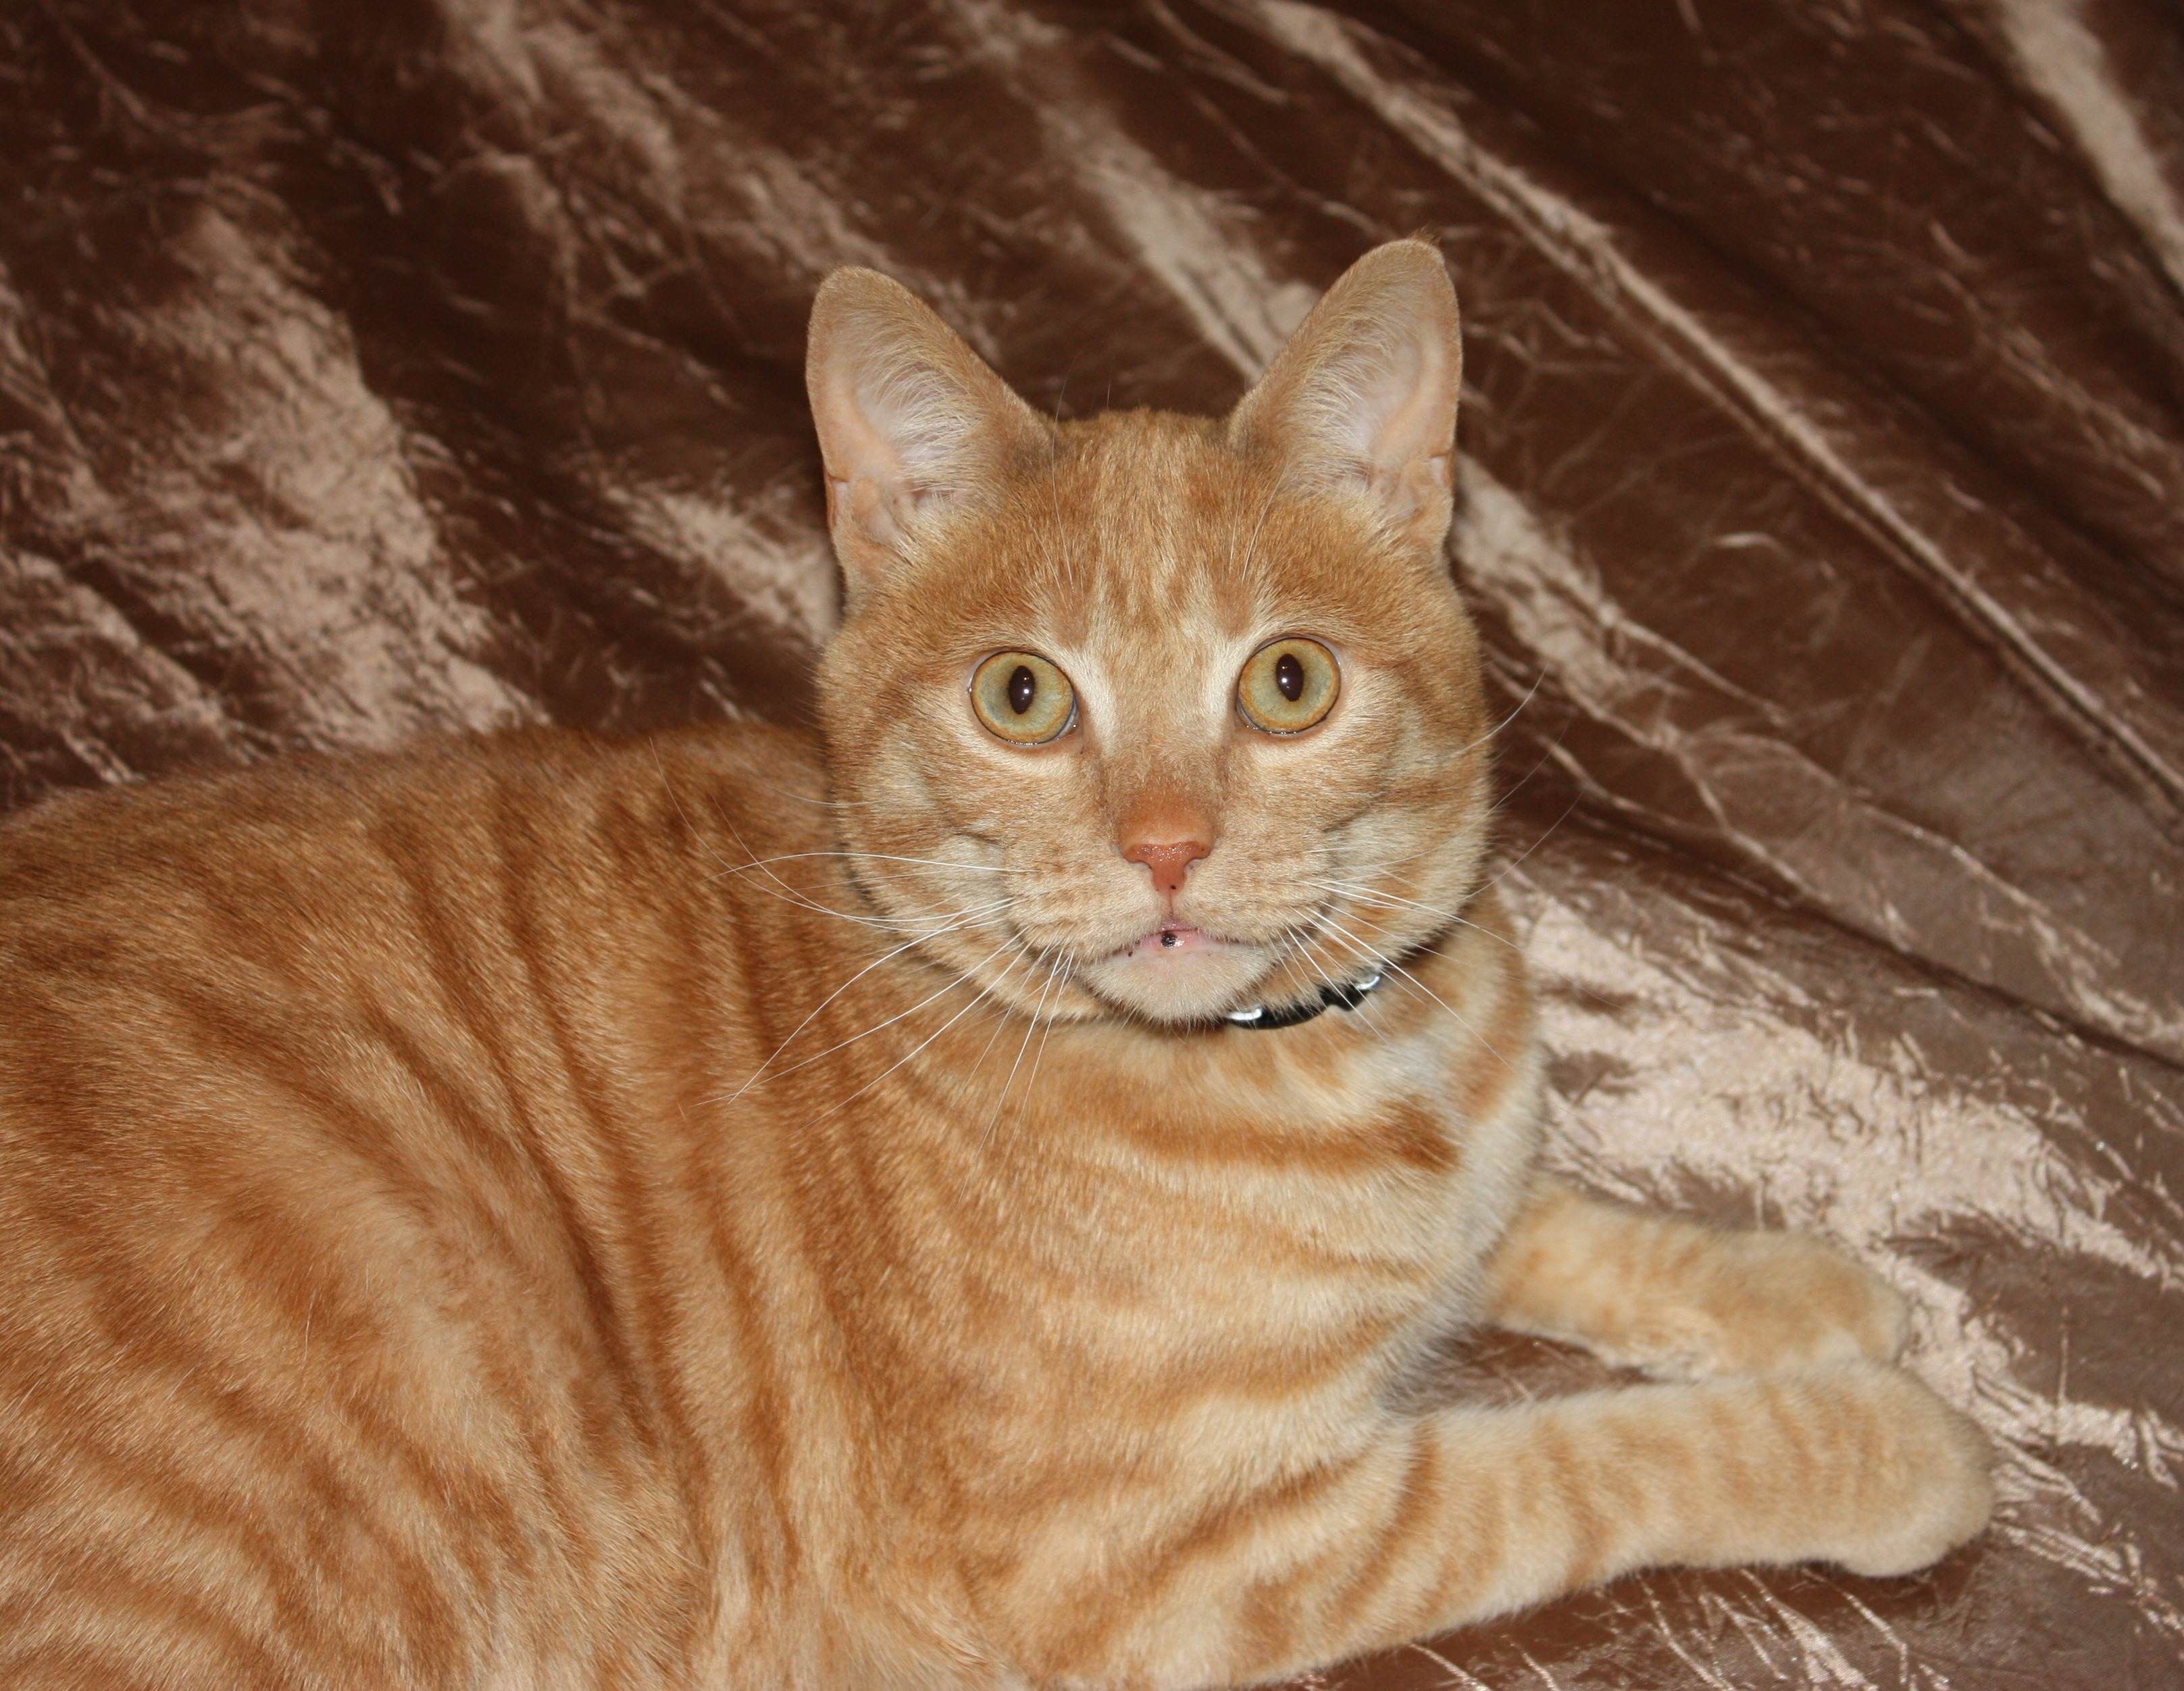
pet, cat, mammal, fauna, whiskers, animals, vertebrate, ginger, cute cat, cat face, tabby cat, bengal, european shorthair, small to medium sized cats, cat like mammal, carnivoran, domestic short haired cat, pixie bob, rusty spotted cat, ocicat, toyger, tigger